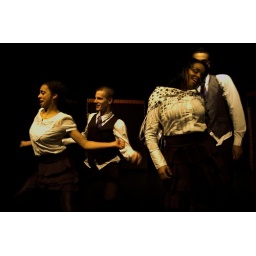
Foto's van de Try Out van Booming Rotterdam door Young Stage in de Hennekijnstraat. Fotograaf Jaap Kooiman